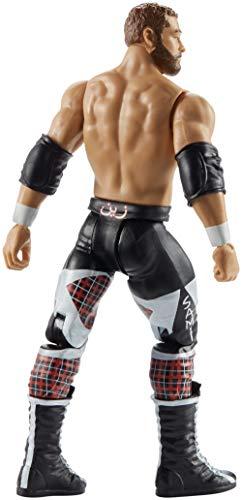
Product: WWE Sami Zayn Action Figure
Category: Sports & Outdoors | Fan Shop | Toys & Game Room | Action Figures & Toy Figurines
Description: Bring home the action of the WWE with this approximately 6-inch figure in "Superstar scale.".
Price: $17.66
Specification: ProductDimensions:1.9x6.5x10.5inches|ItemWeight:2.88ounces|ShippingWeight:2.88ounces(Viewshippingratesandpolicies)|DomesticShipping:ItemcanbeshippedwithinU.S.|InternationalShipping:ThisitemcanbeshippedtoselectcountriesoutsideoftheU.S.LearnMore|ASIN:B0777HFTJ7|Itemmodelnumber:FMD60|Manufacturerrecommendedage:6-10years